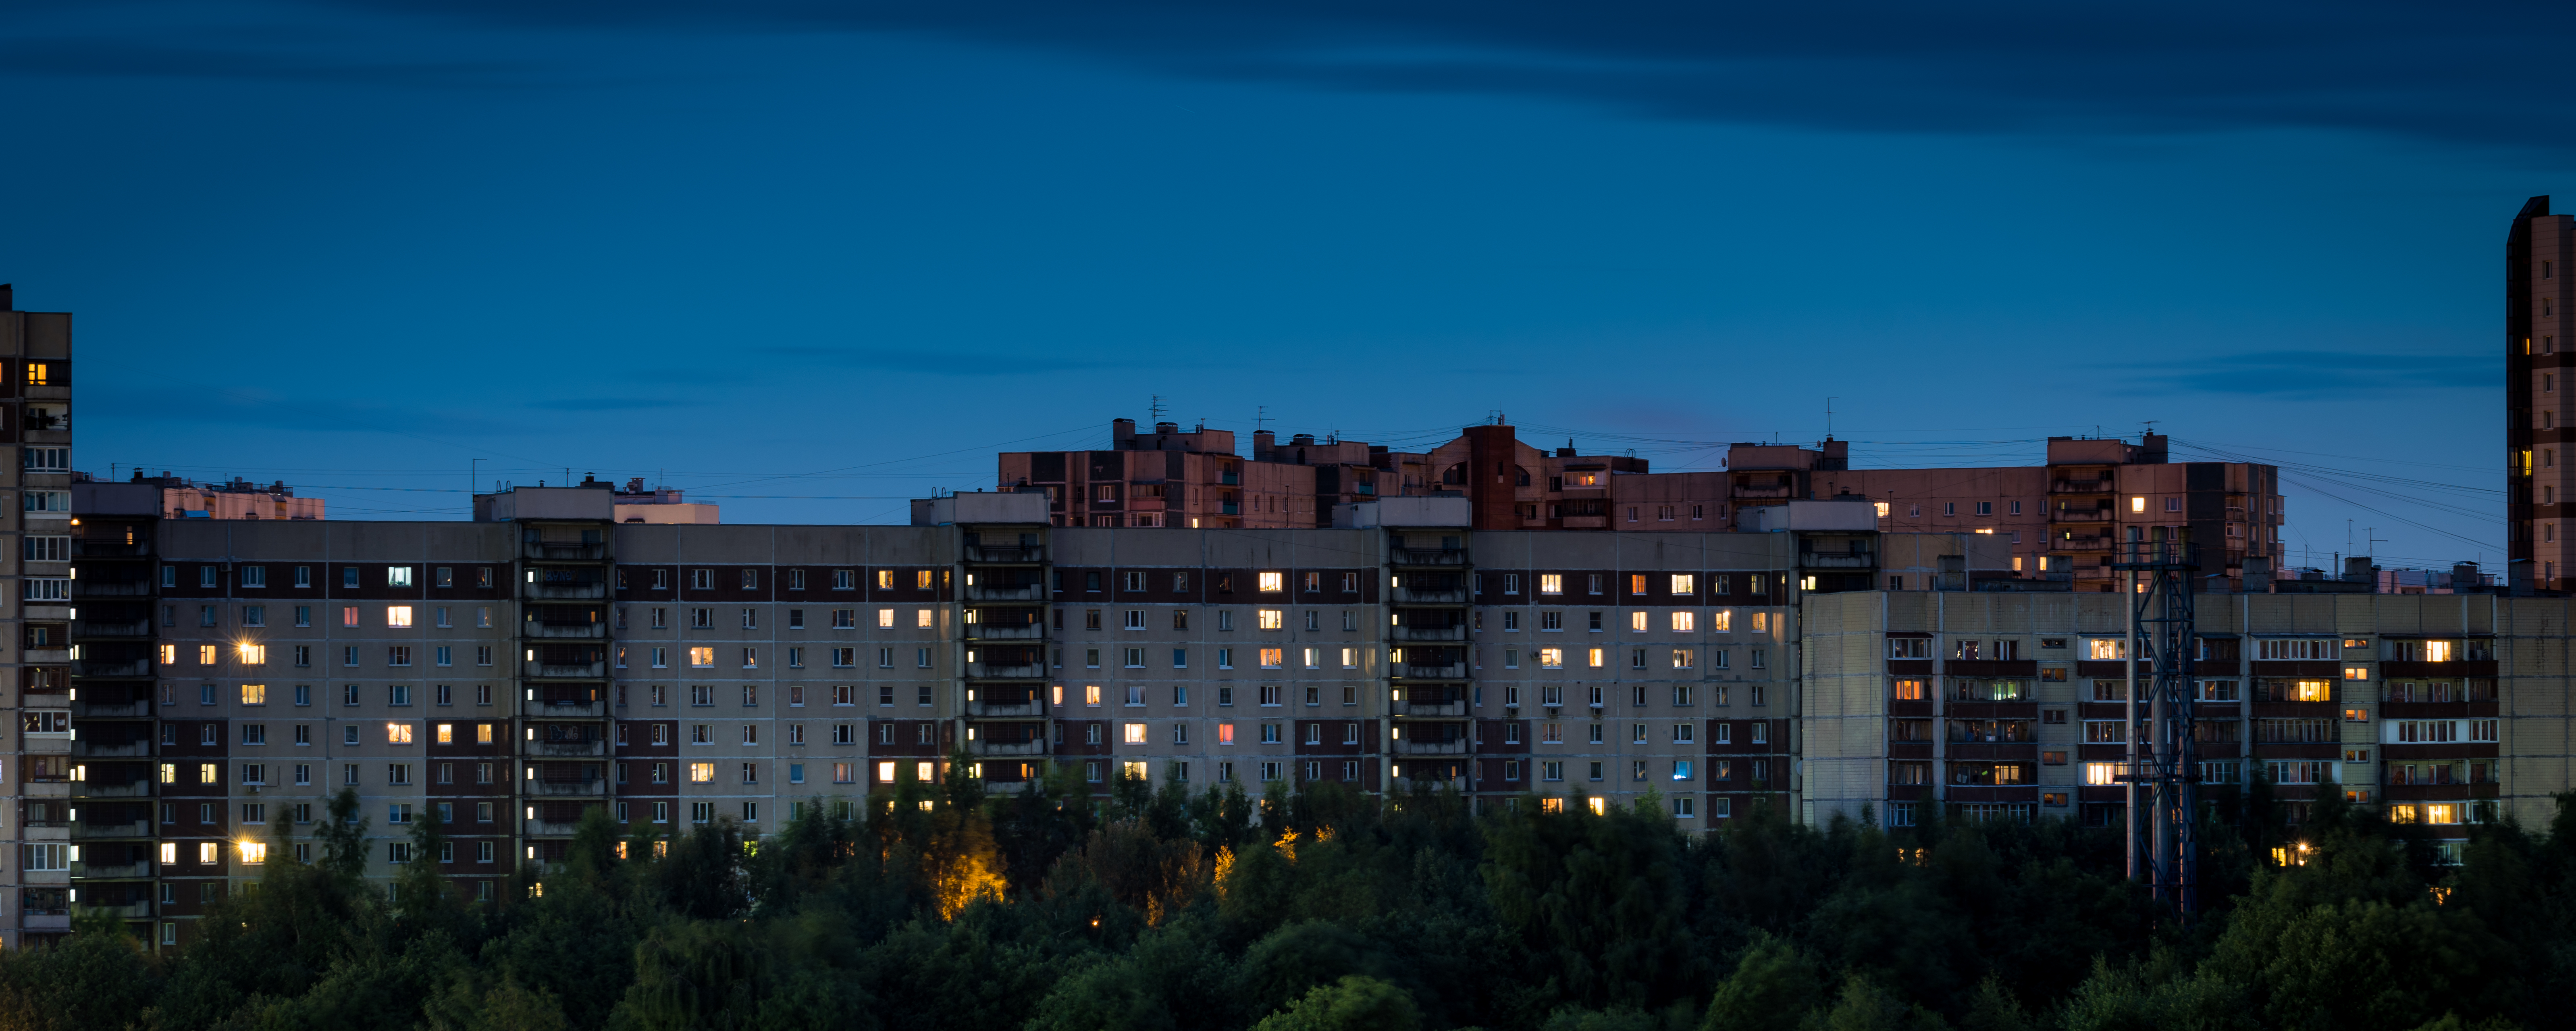
landscape, windows, lights, sky, evening, city, urban area, night, cityscape, skyline, residential area, landmark, metropolitan area, dusk, town, metropolis, suburb, cloud, dawn, architecture, tower block, phenomenon, morning, building, atmosphere, tree, daytime, horizon, downtown, house, skyscraper, sunset, meteorological phenomenon, roof, facade, condominium